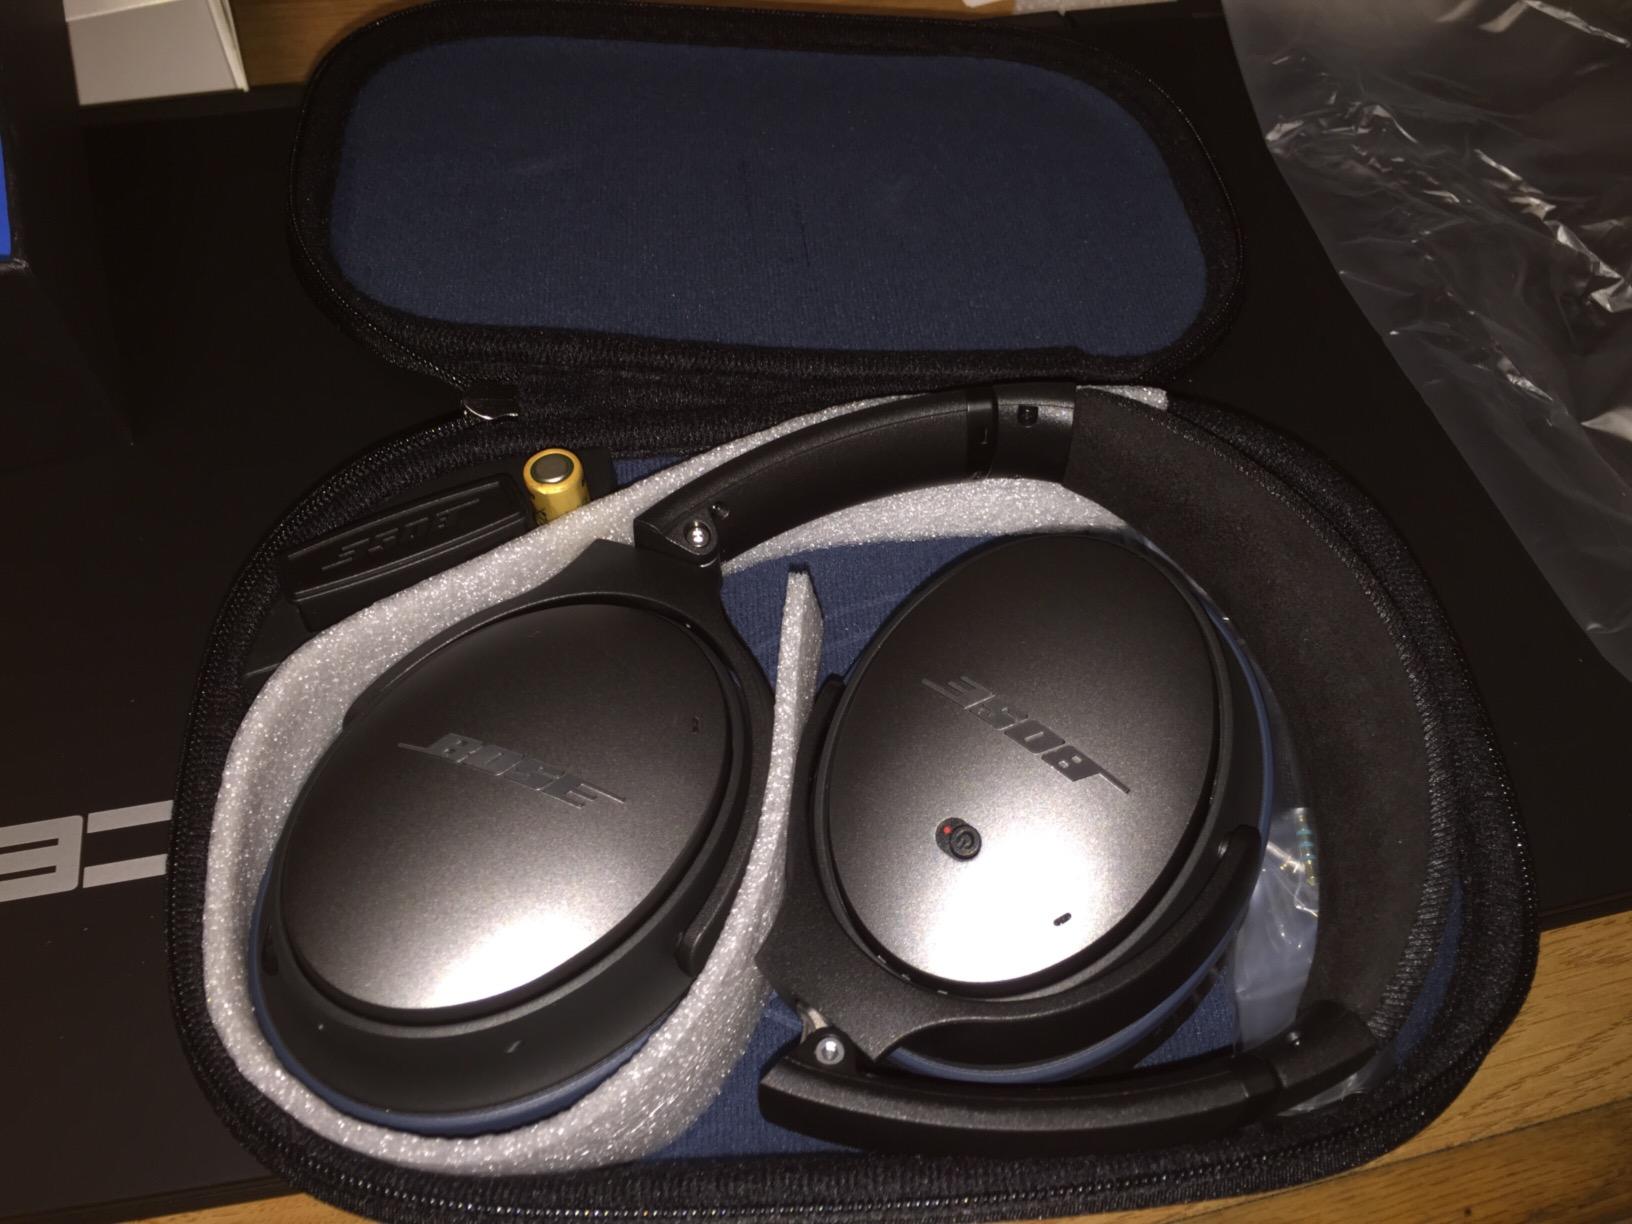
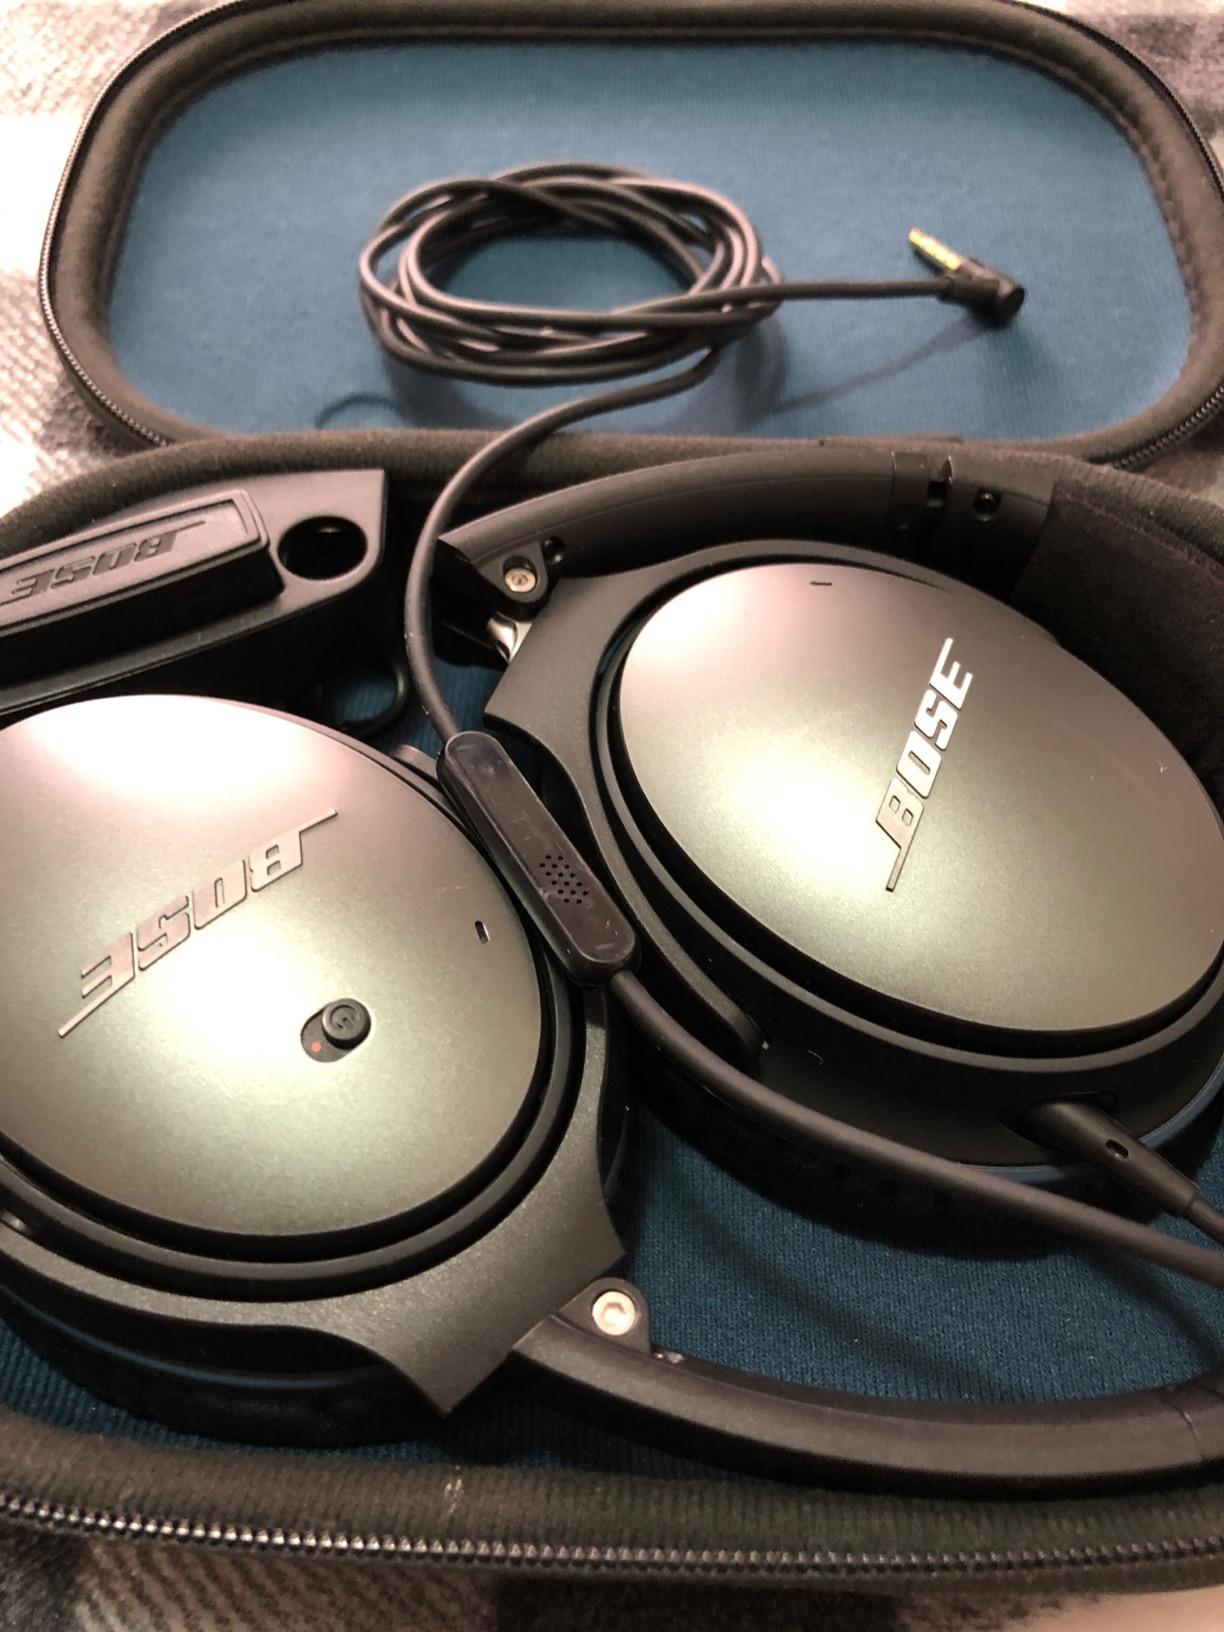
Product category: headphones
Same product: yes